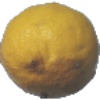
Label: lemon